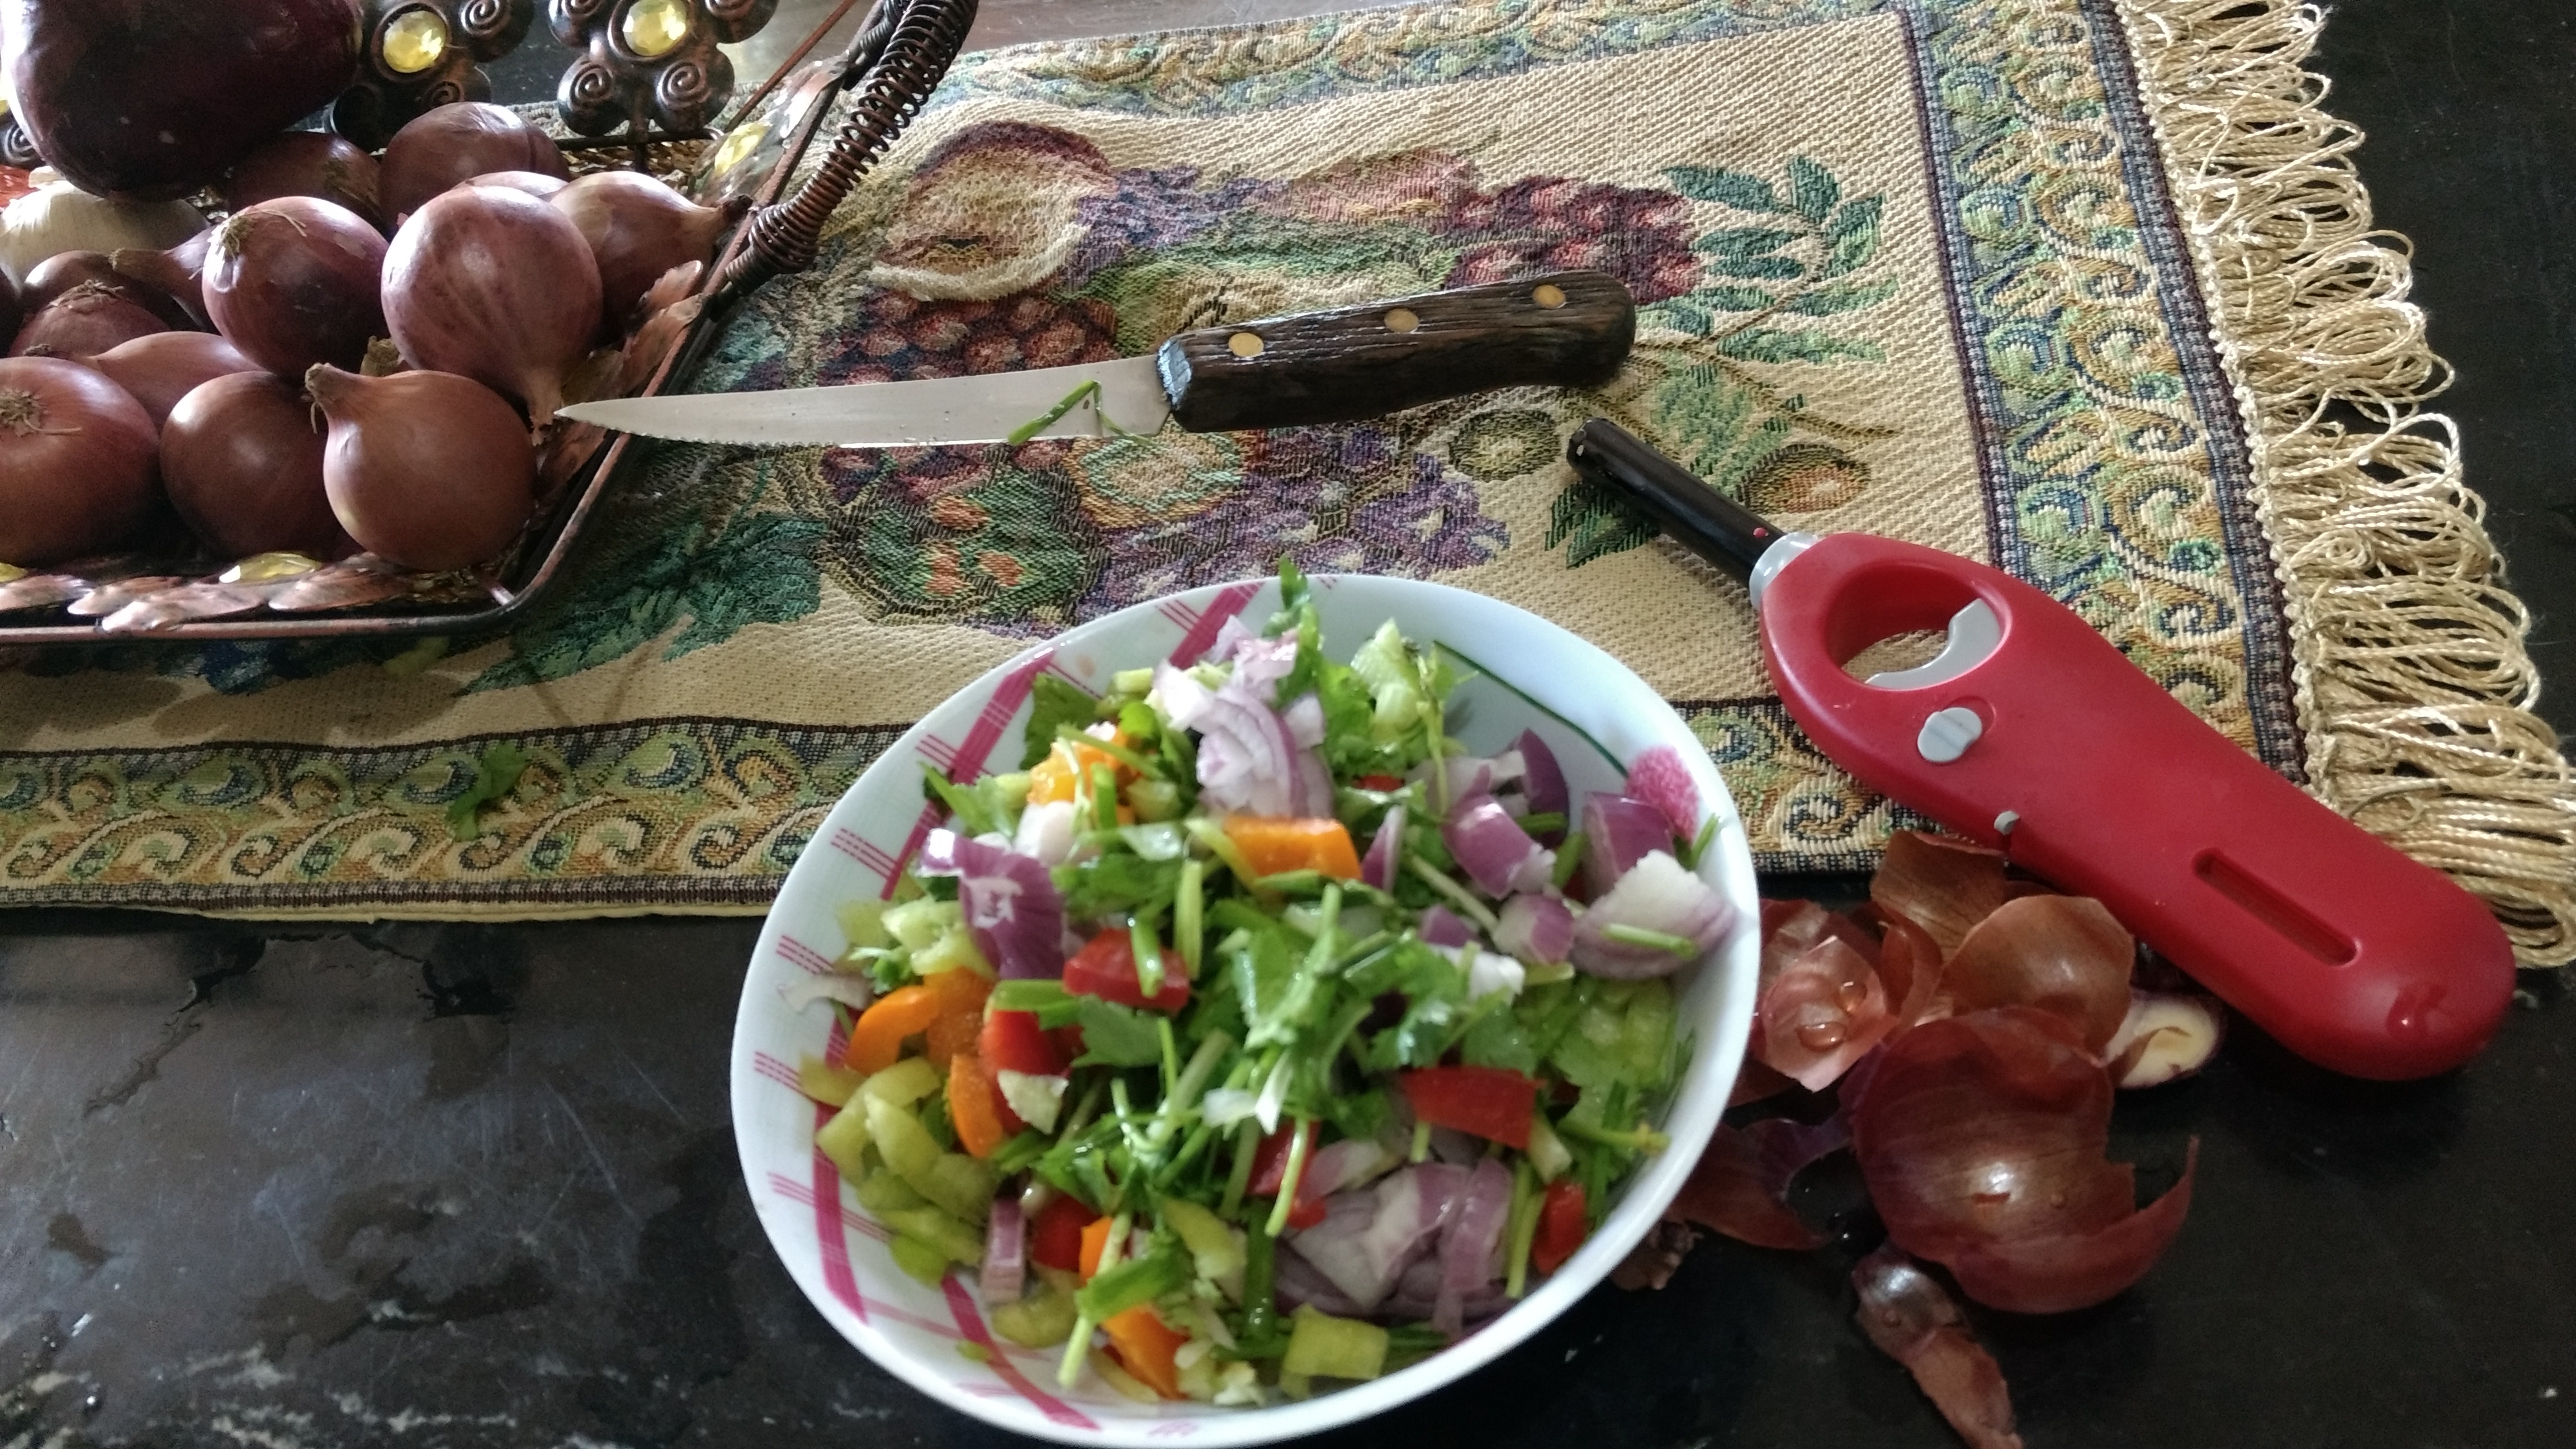
dish, meal, food, produce, vegetable, lunch, cuisine, sense